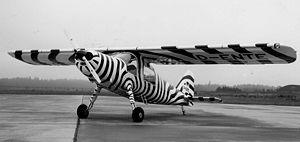
Le Do 27 est un monomoteur léger polyvalent de 4 à 6 sièges réalisé par la société allemande Dornier.